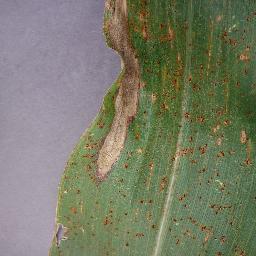
Label: Corn___Northern_Leaf_Blight